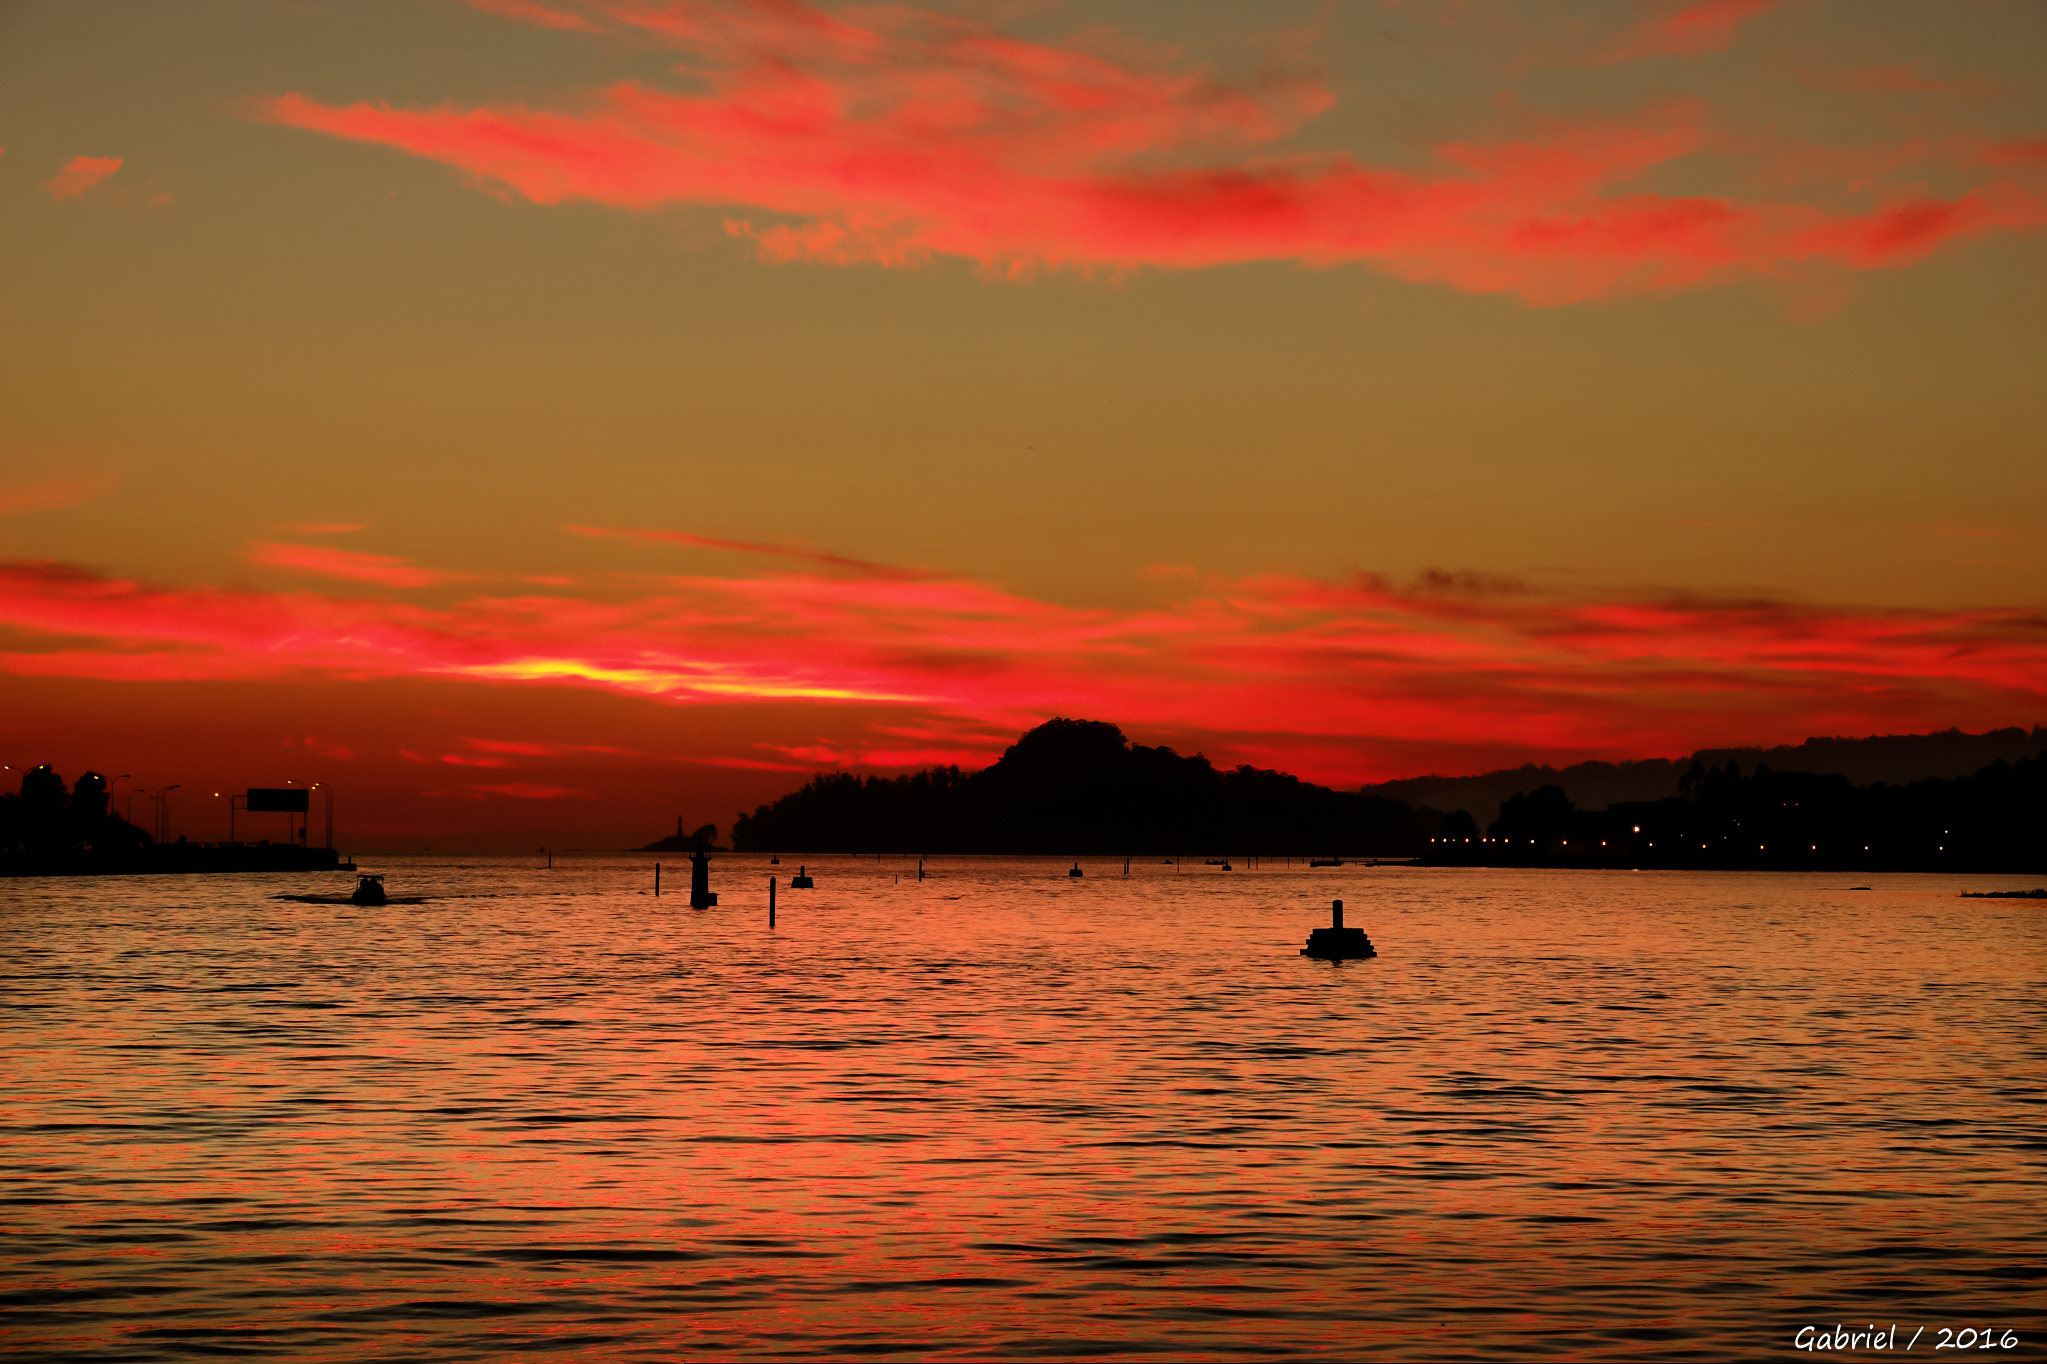
landscape, sea, coast, ocean, horizon, cloud, sky, sunrise, sunset, night, morning, wave, dawn, dusk, evening, reflection, bay, hdr, spain, puestadesol, galicia, pontevedra, noche, paisajes, nocturna, loch, espana, ggl1, gaby1, xovesphoto, sonydscrx10iii, sonyrx10iii, rx10iii, rx10m3, afterglow, red sky at morning